Pierre-Laurent Aimard

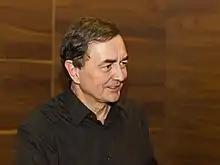
Aimard in Berlin 2014

Pierre-Laurent Aimard (born 9 September 1957) is a French pianist. He focuses on contemporary music.